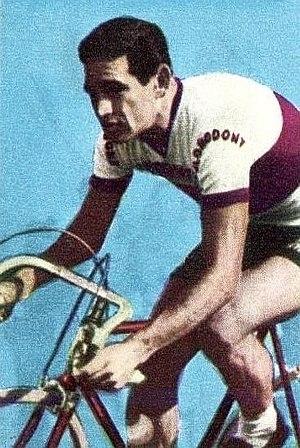
Gastone Nencini était un coureur cycliste italien, dont la carrière professionnelle, commencée en 1953 se termina en 1965. Il remporta 23 victoires, dont 2 majeures.